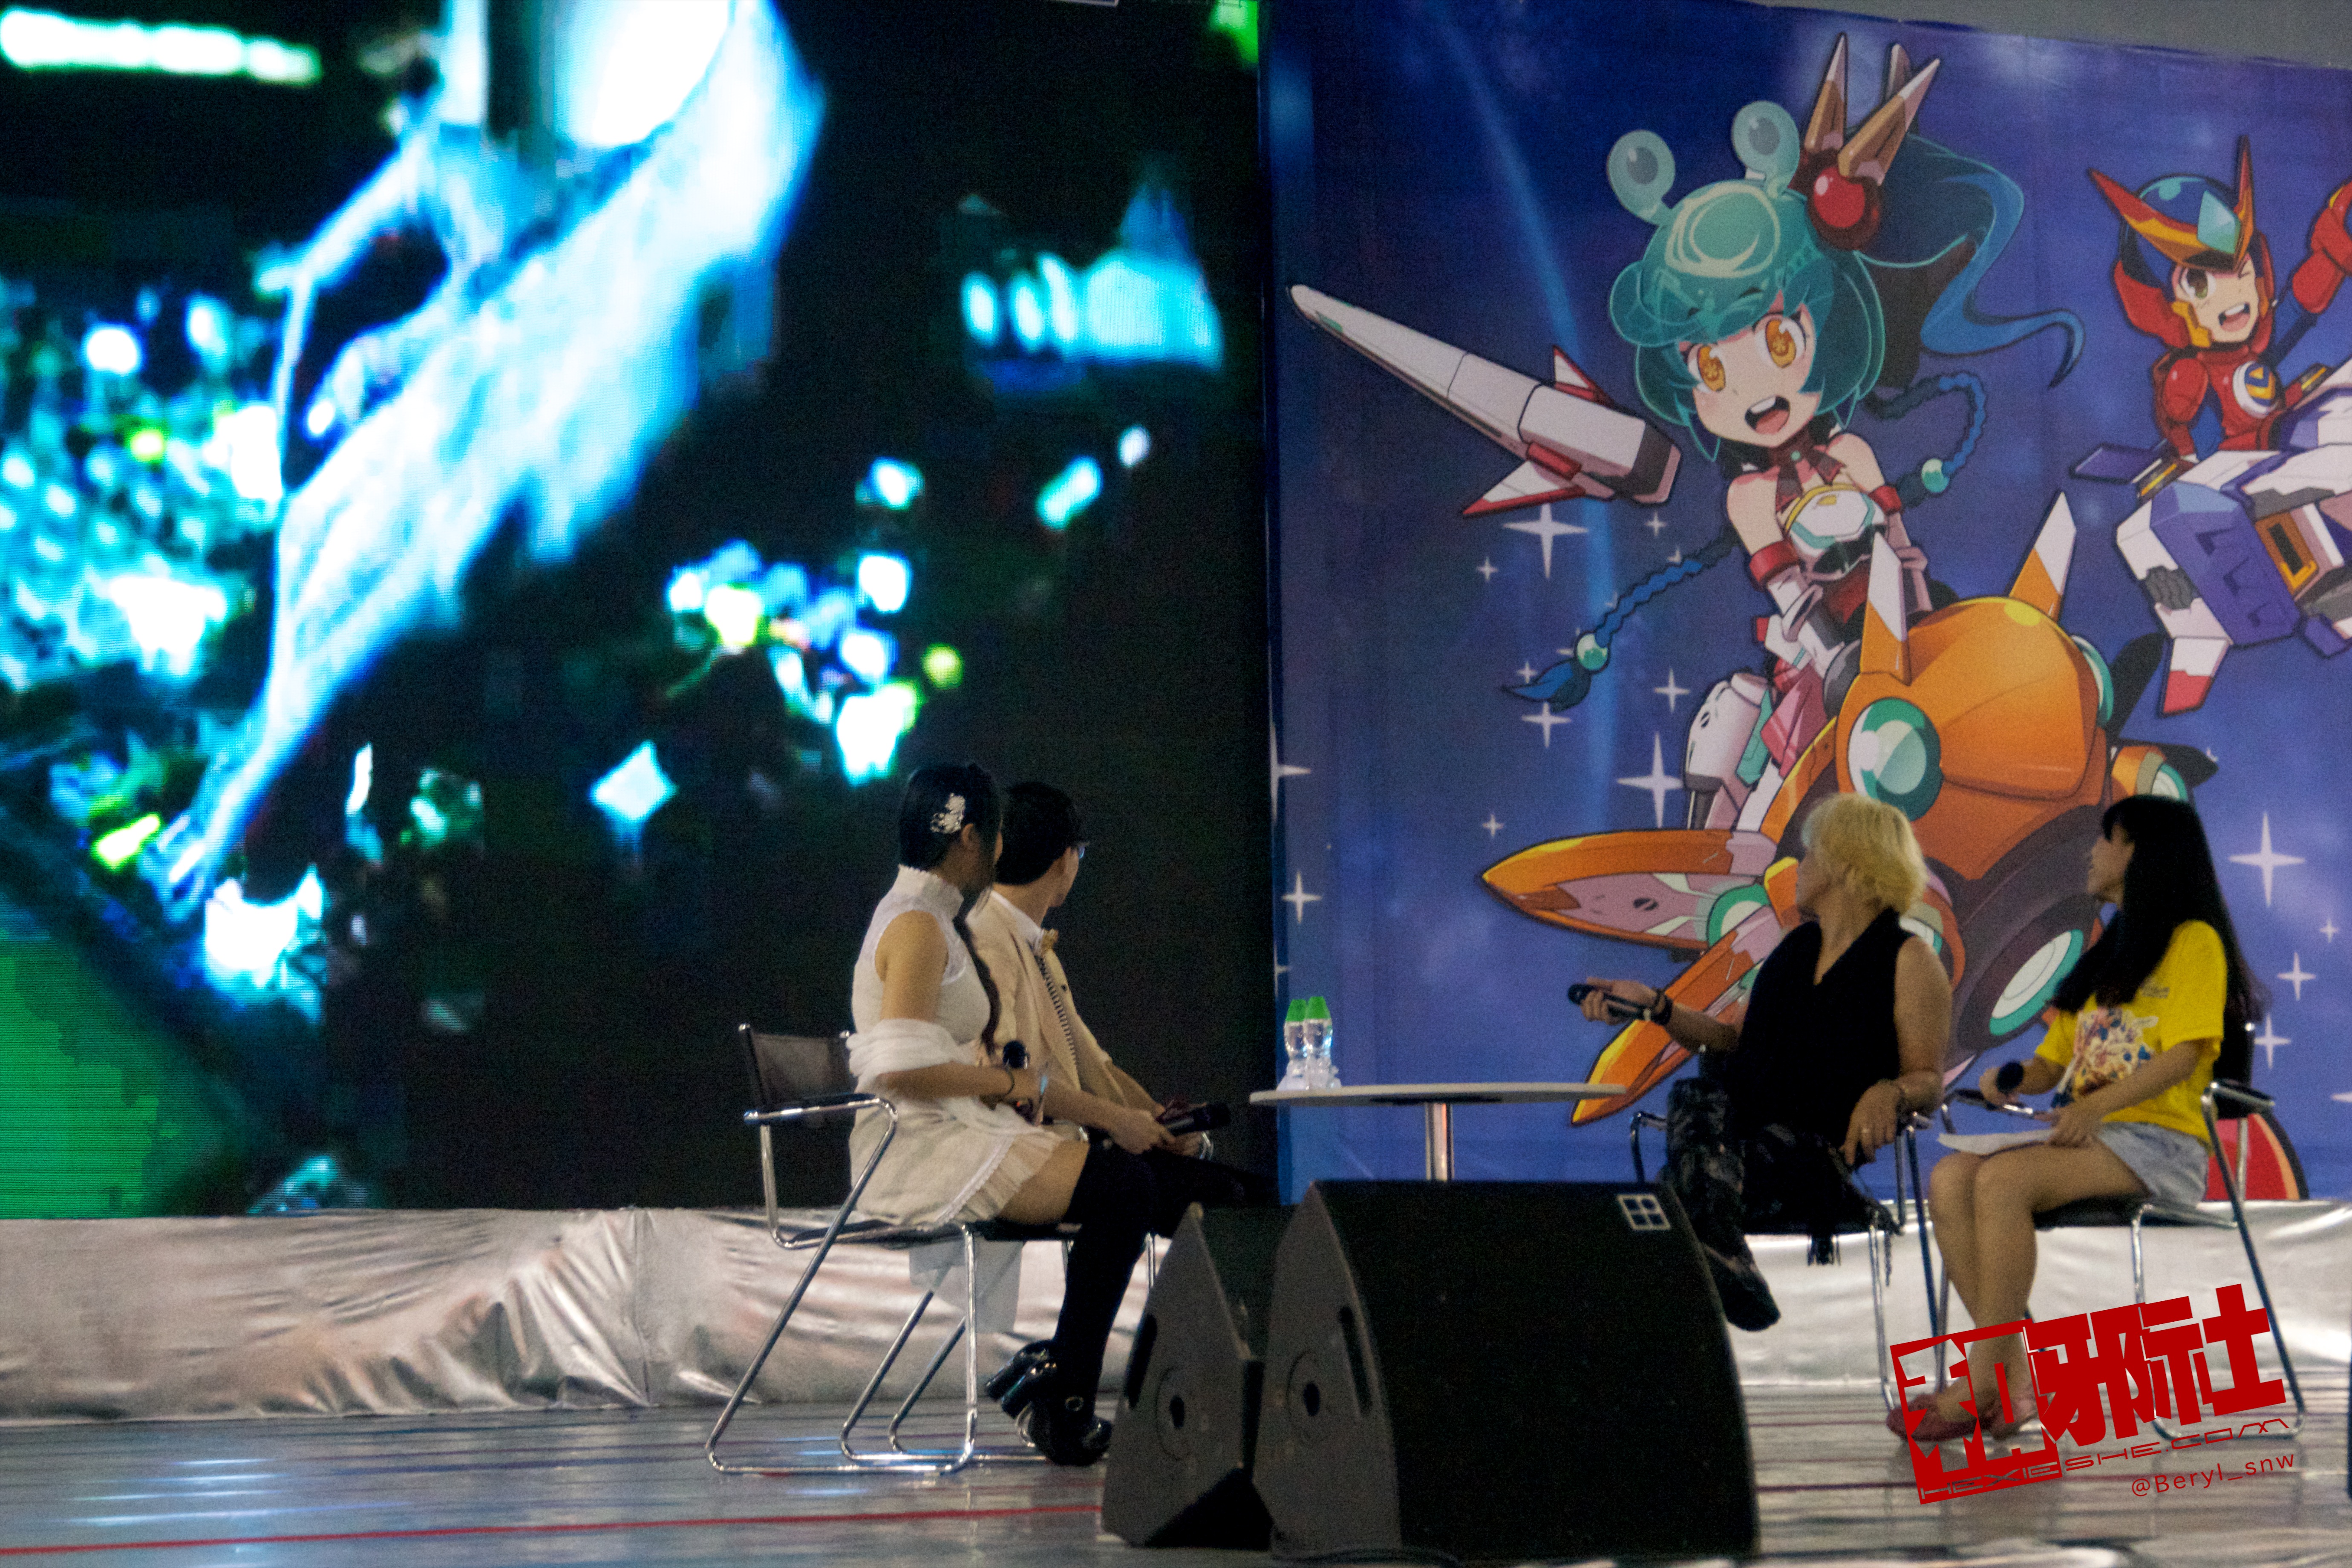
girl, cute, performance art, cosplay, girls, stage, performance, canton, costume, china, anime, comic, comiccon, guangzhou, acg, cos, musical theatre